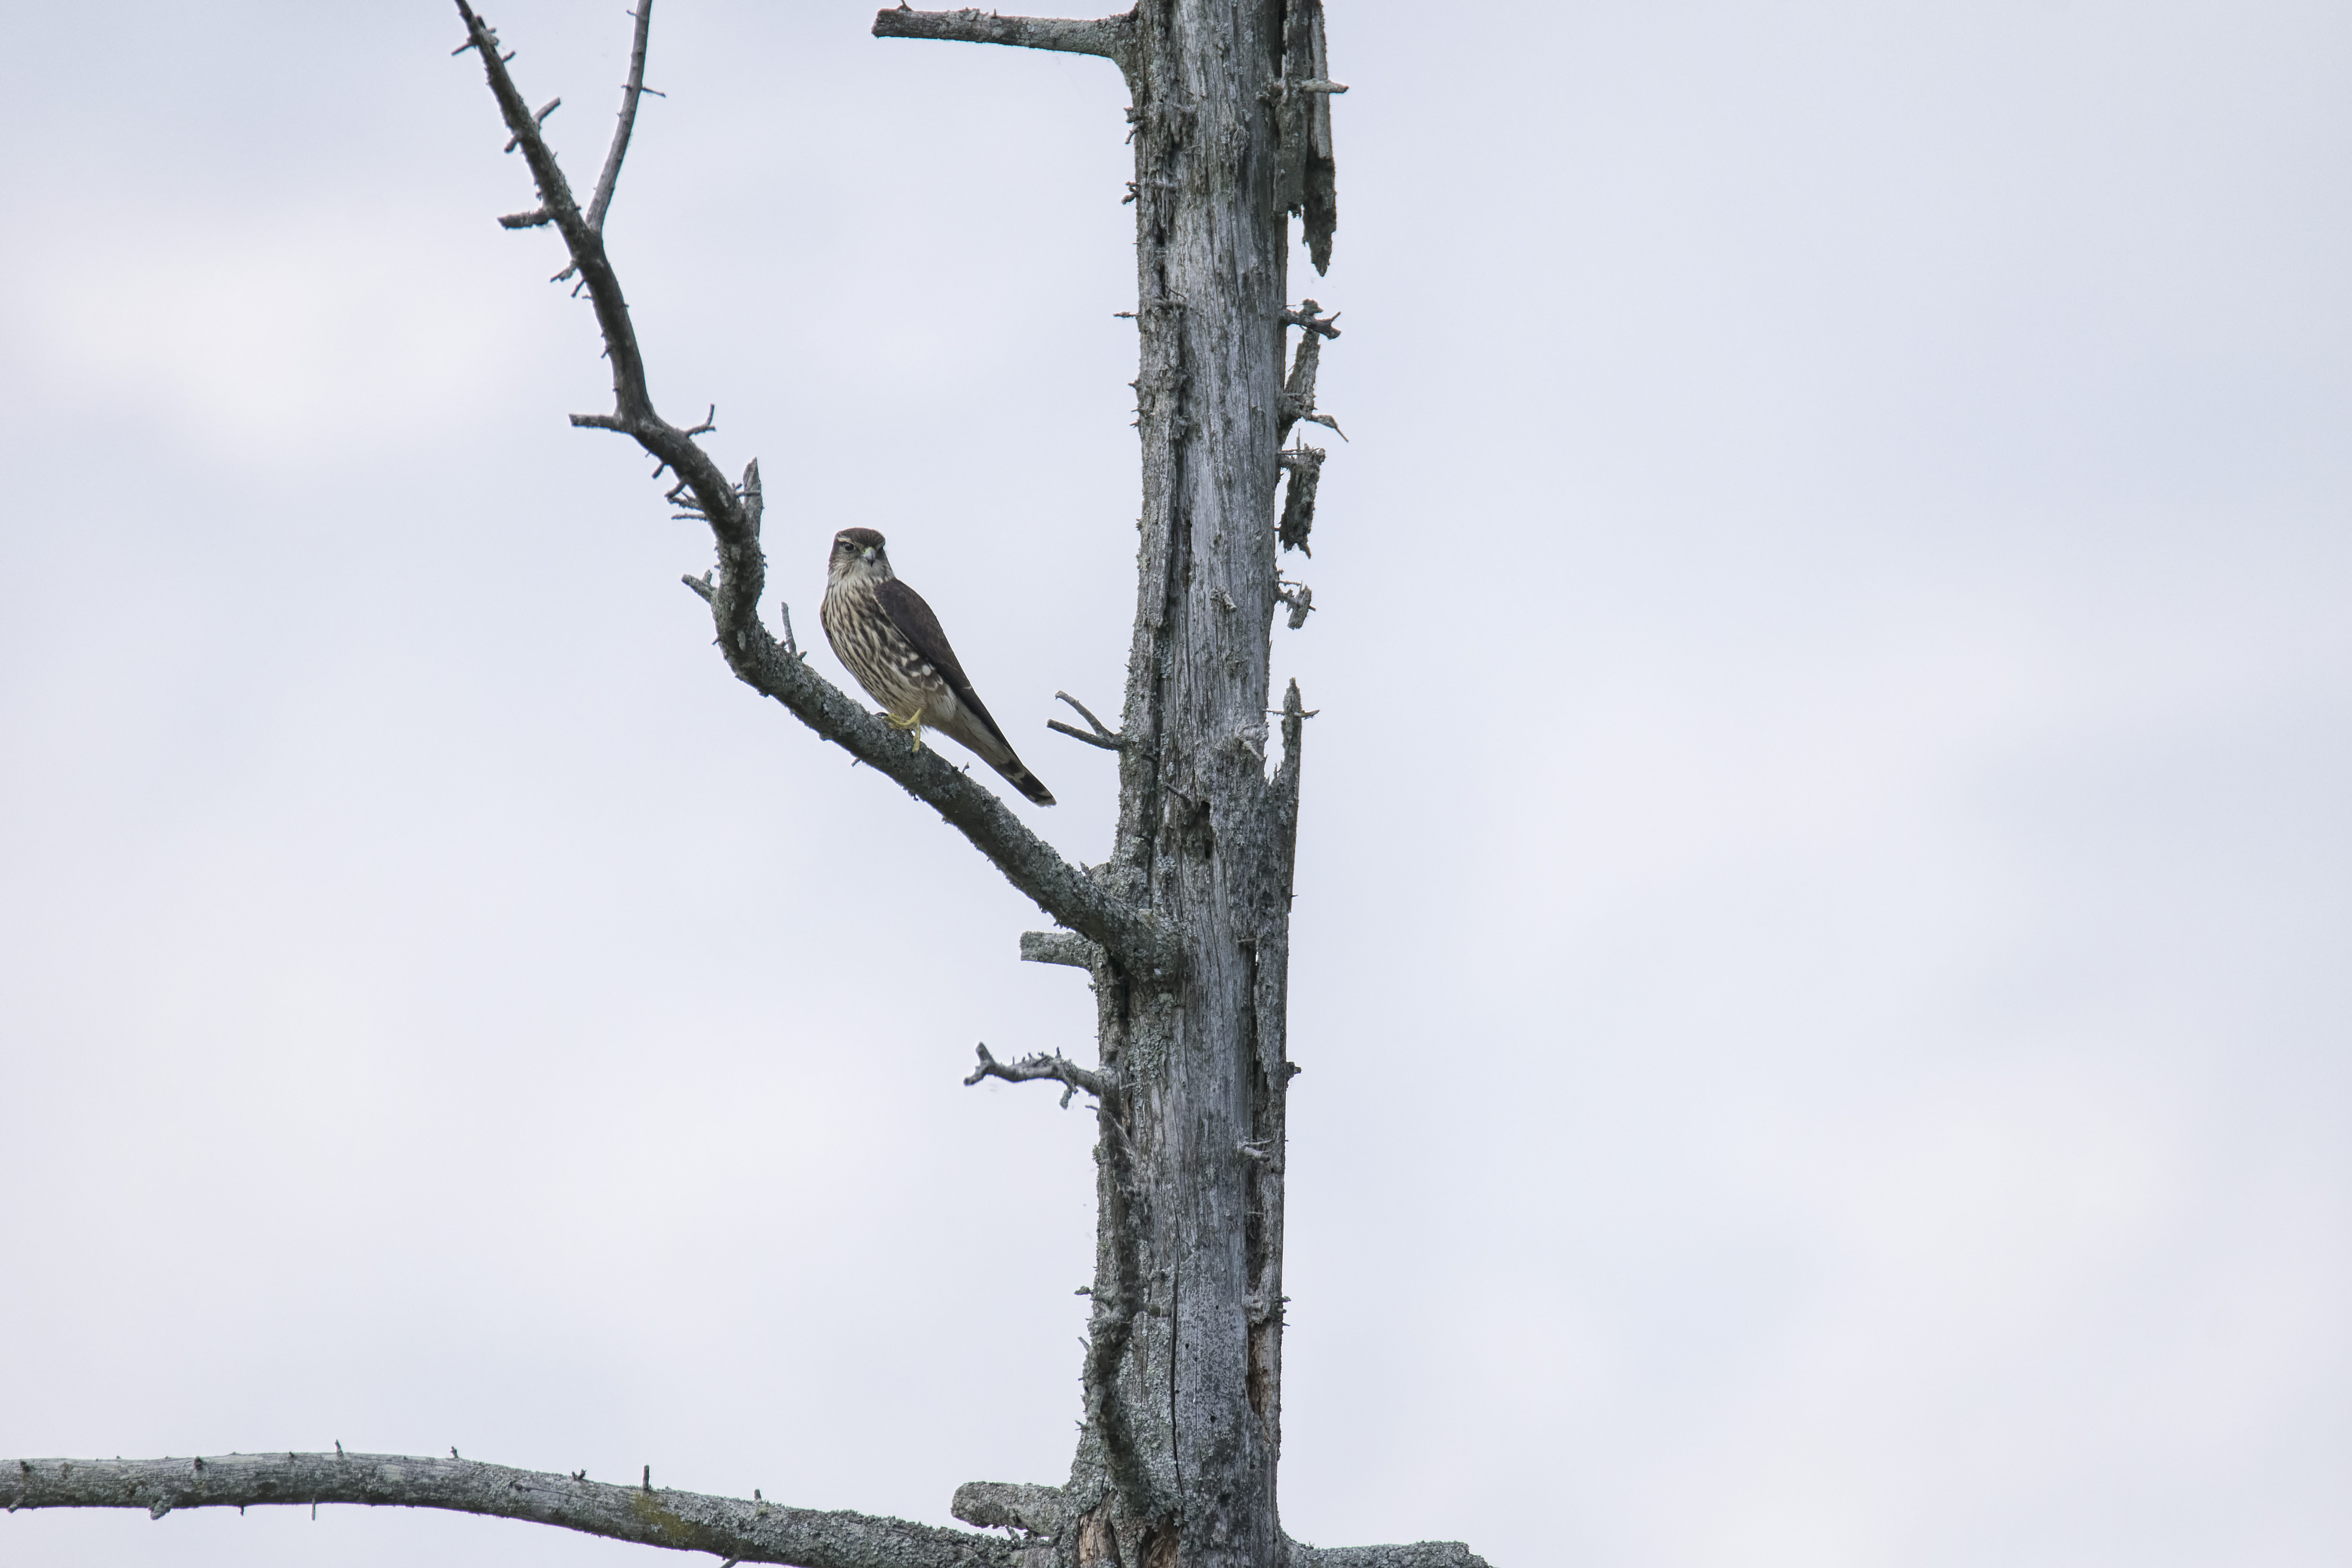
tree, branch, snow, winter, bird, canada, quebec, sherbrooke, oiseau, faucon, merillon, merlin, woody plant, perching bird